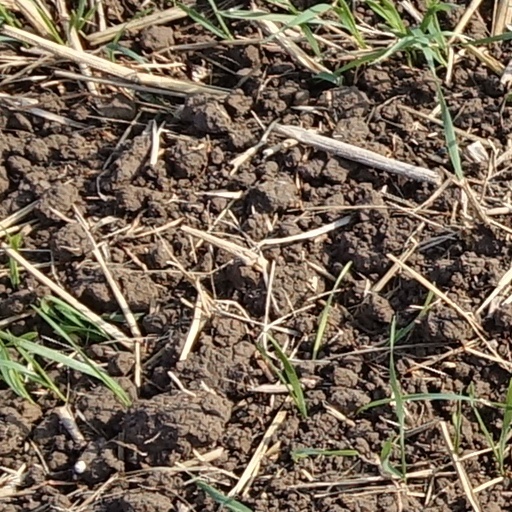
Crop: wheat